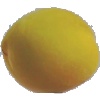
Label: Peach 2